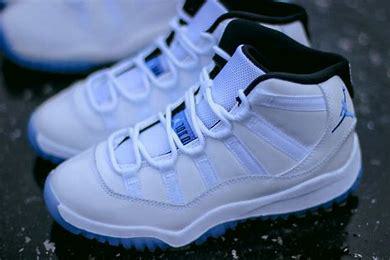
Brand: Jordan
Model: 11 Retro